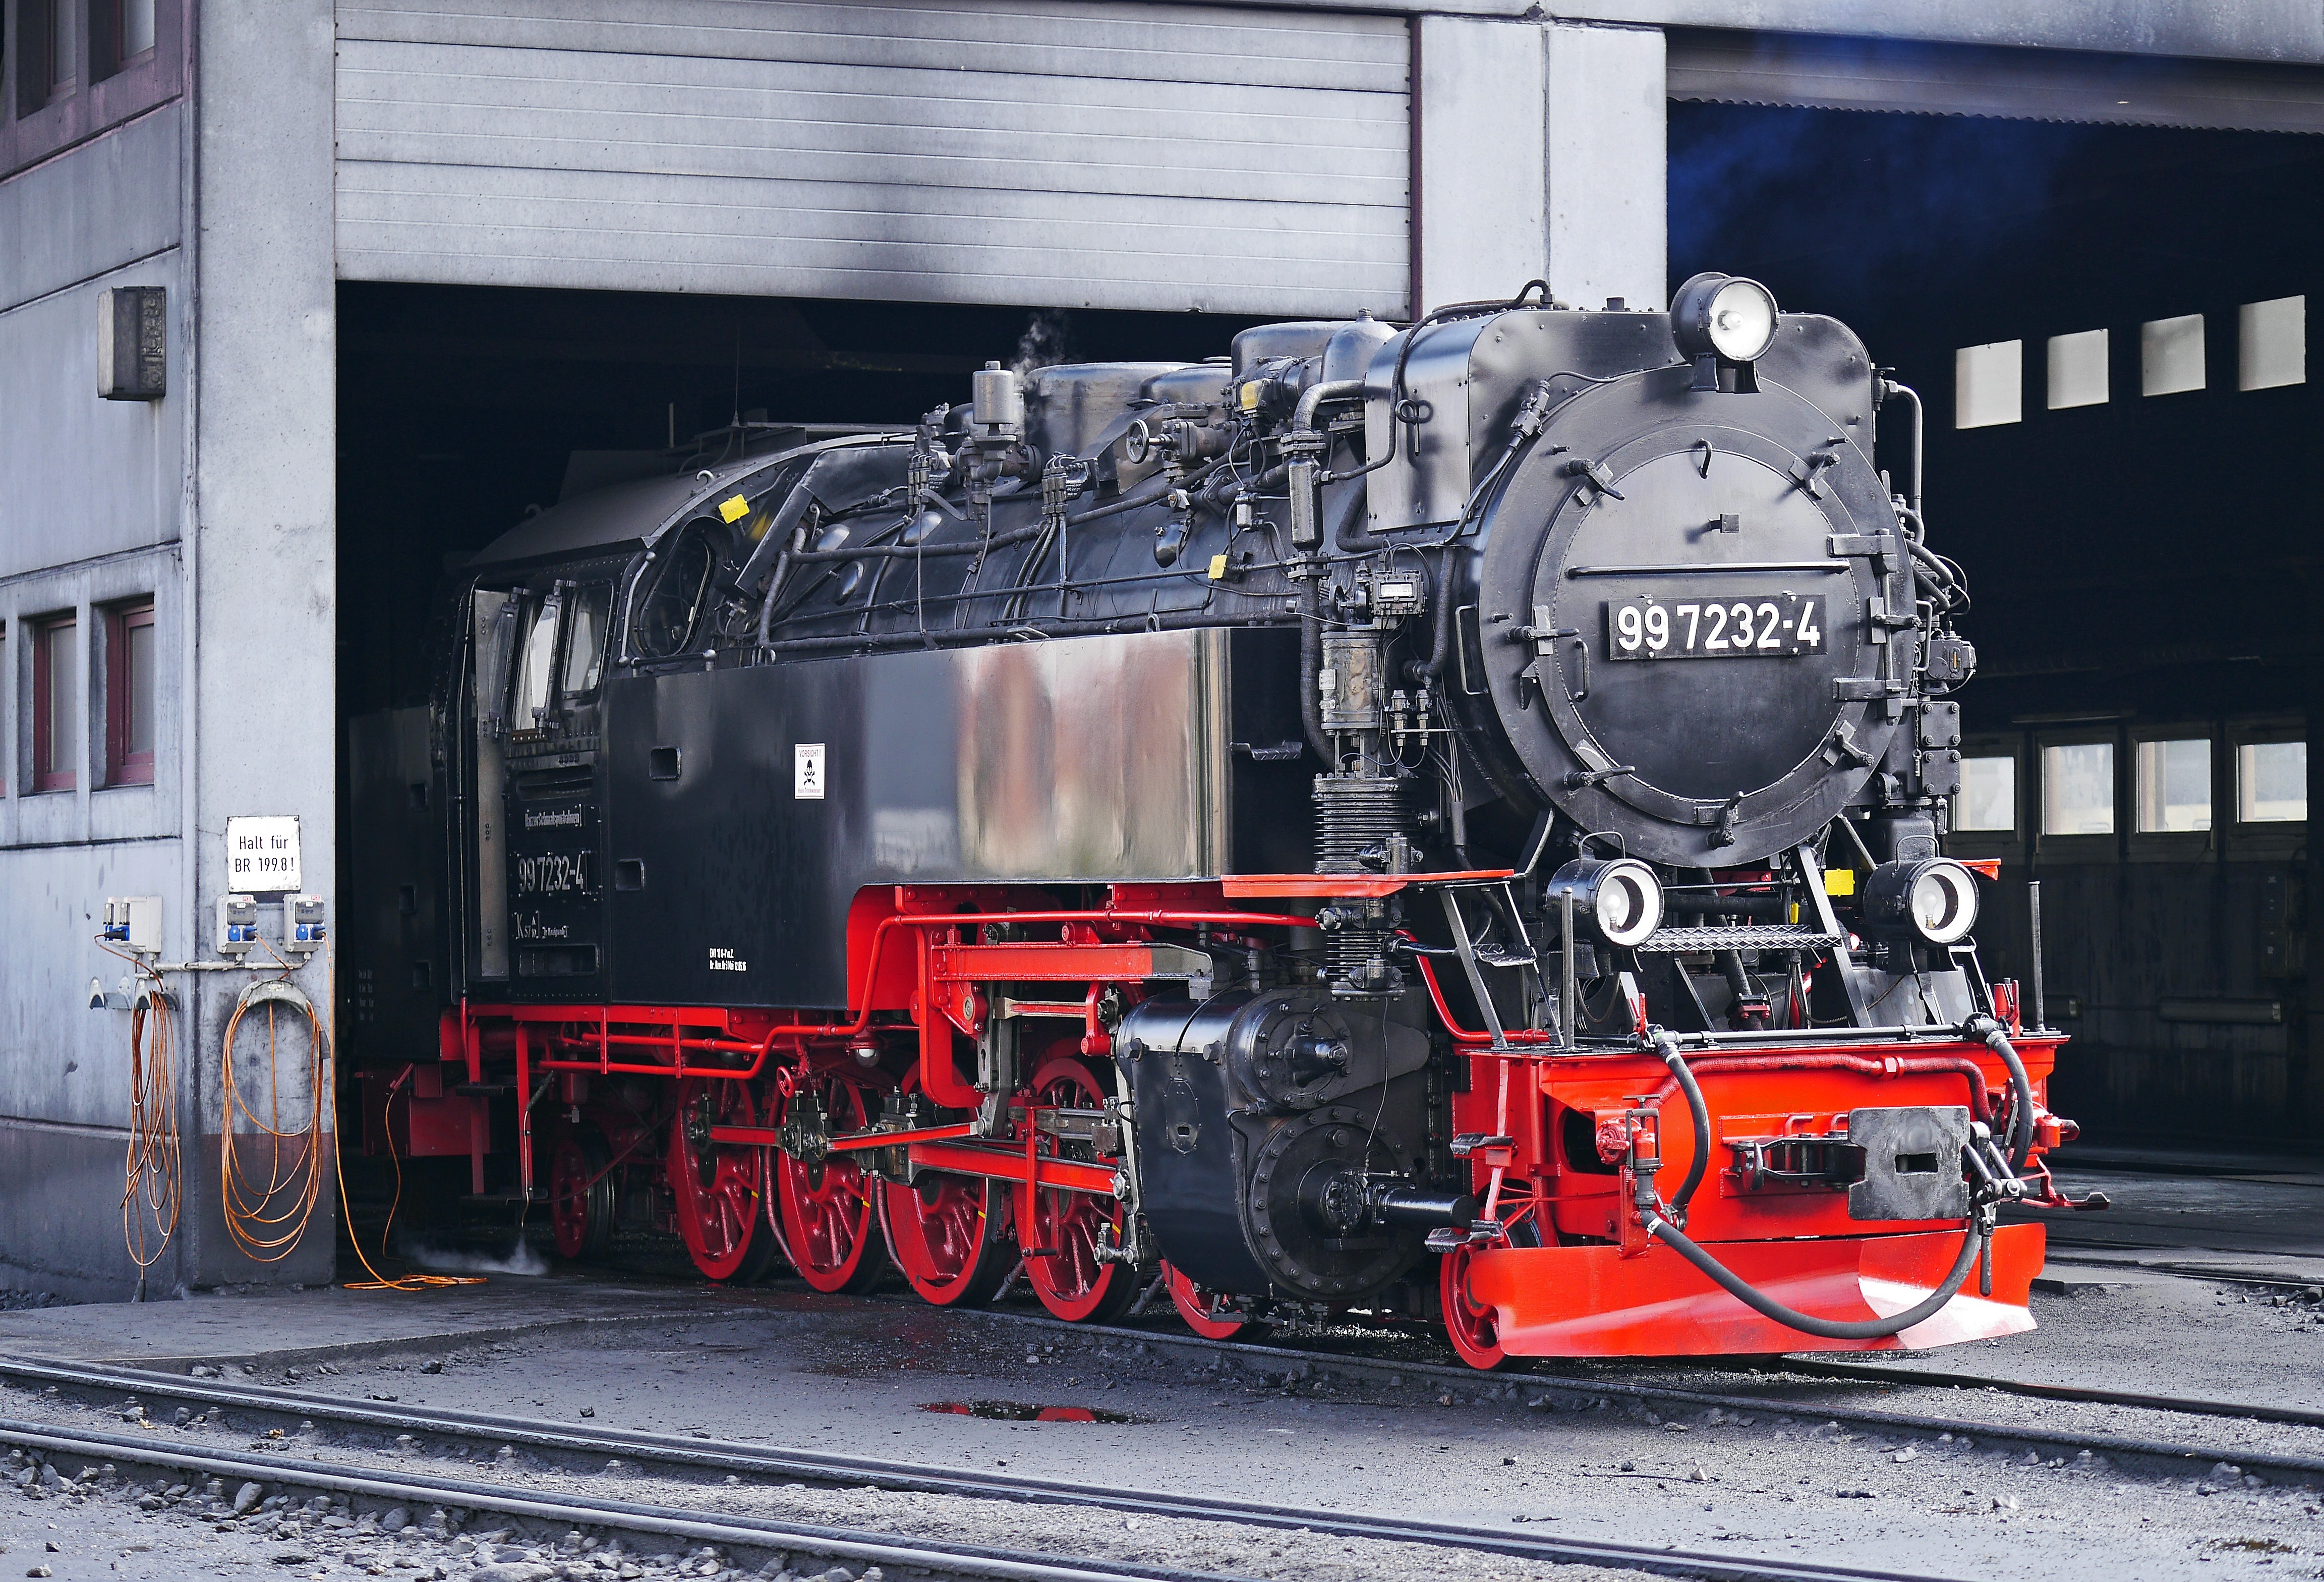
railway, train, asphalt, transport, vehicle, nostalgia, bw, locomotive, boulder, oldtimer, steam engine, tradition, historically, resin, wernigerode, rail transport, steam locomotive, brocken railway, harz narrow gauge railways, locomotive shed, bahnbetriebswerk, oberharz, hsb, plan operation, fueled, ready for use, br 99, 1000mm, locomotive of chunks of, land vehicle, rolling stock, railroad car